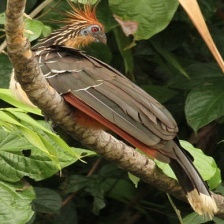
Species: HOATZIN
Scientific name: OPHISTHOCOMUS HOAZIN